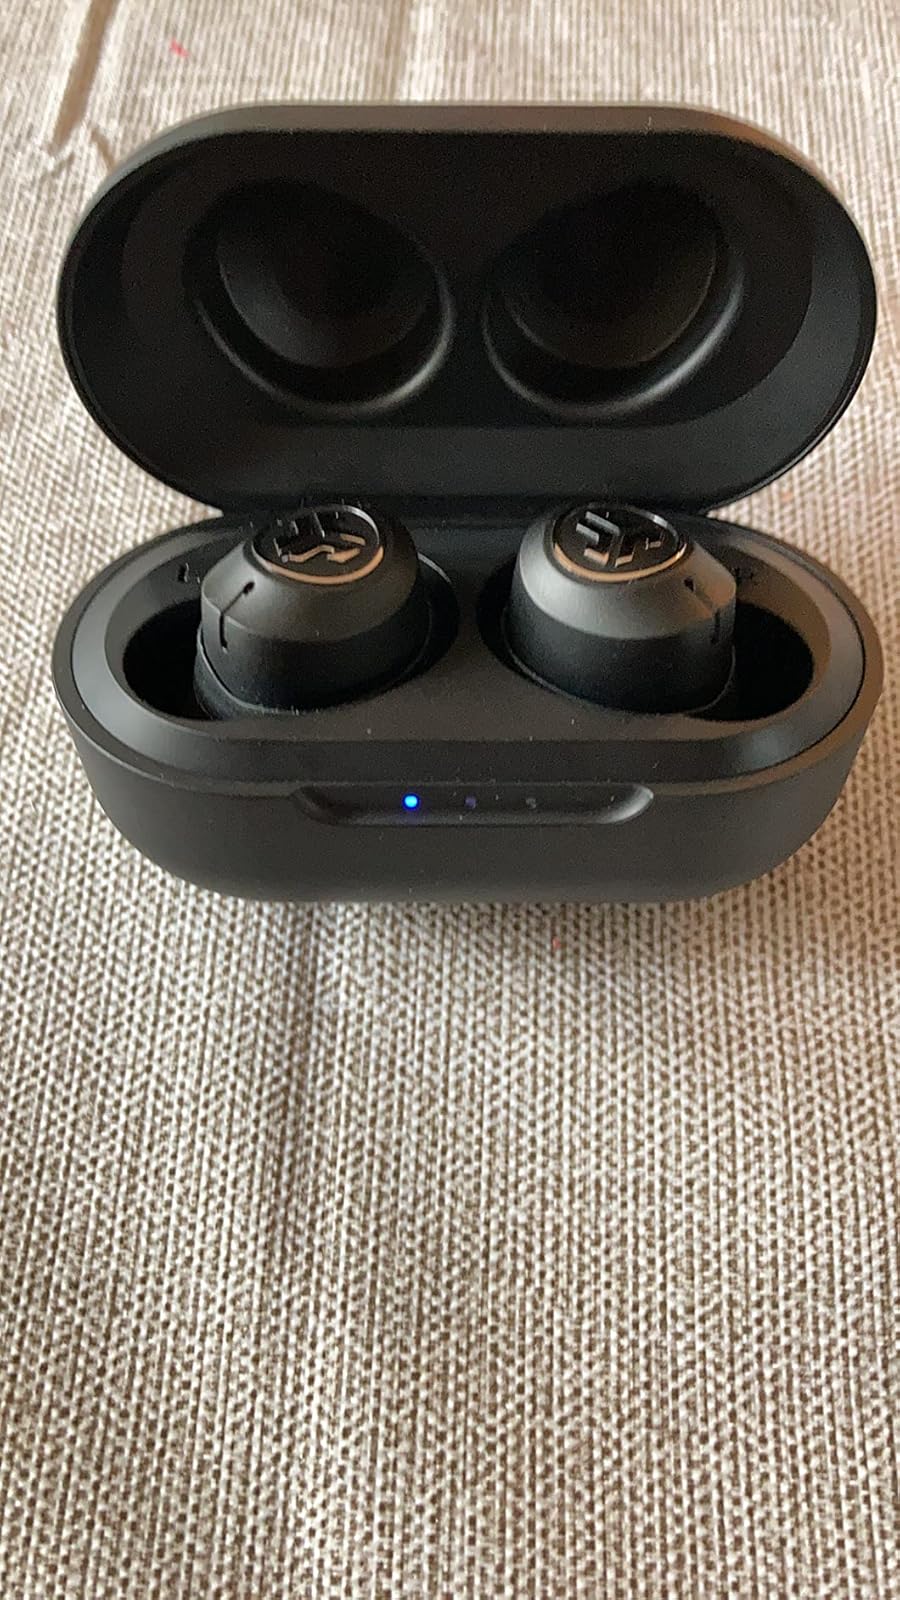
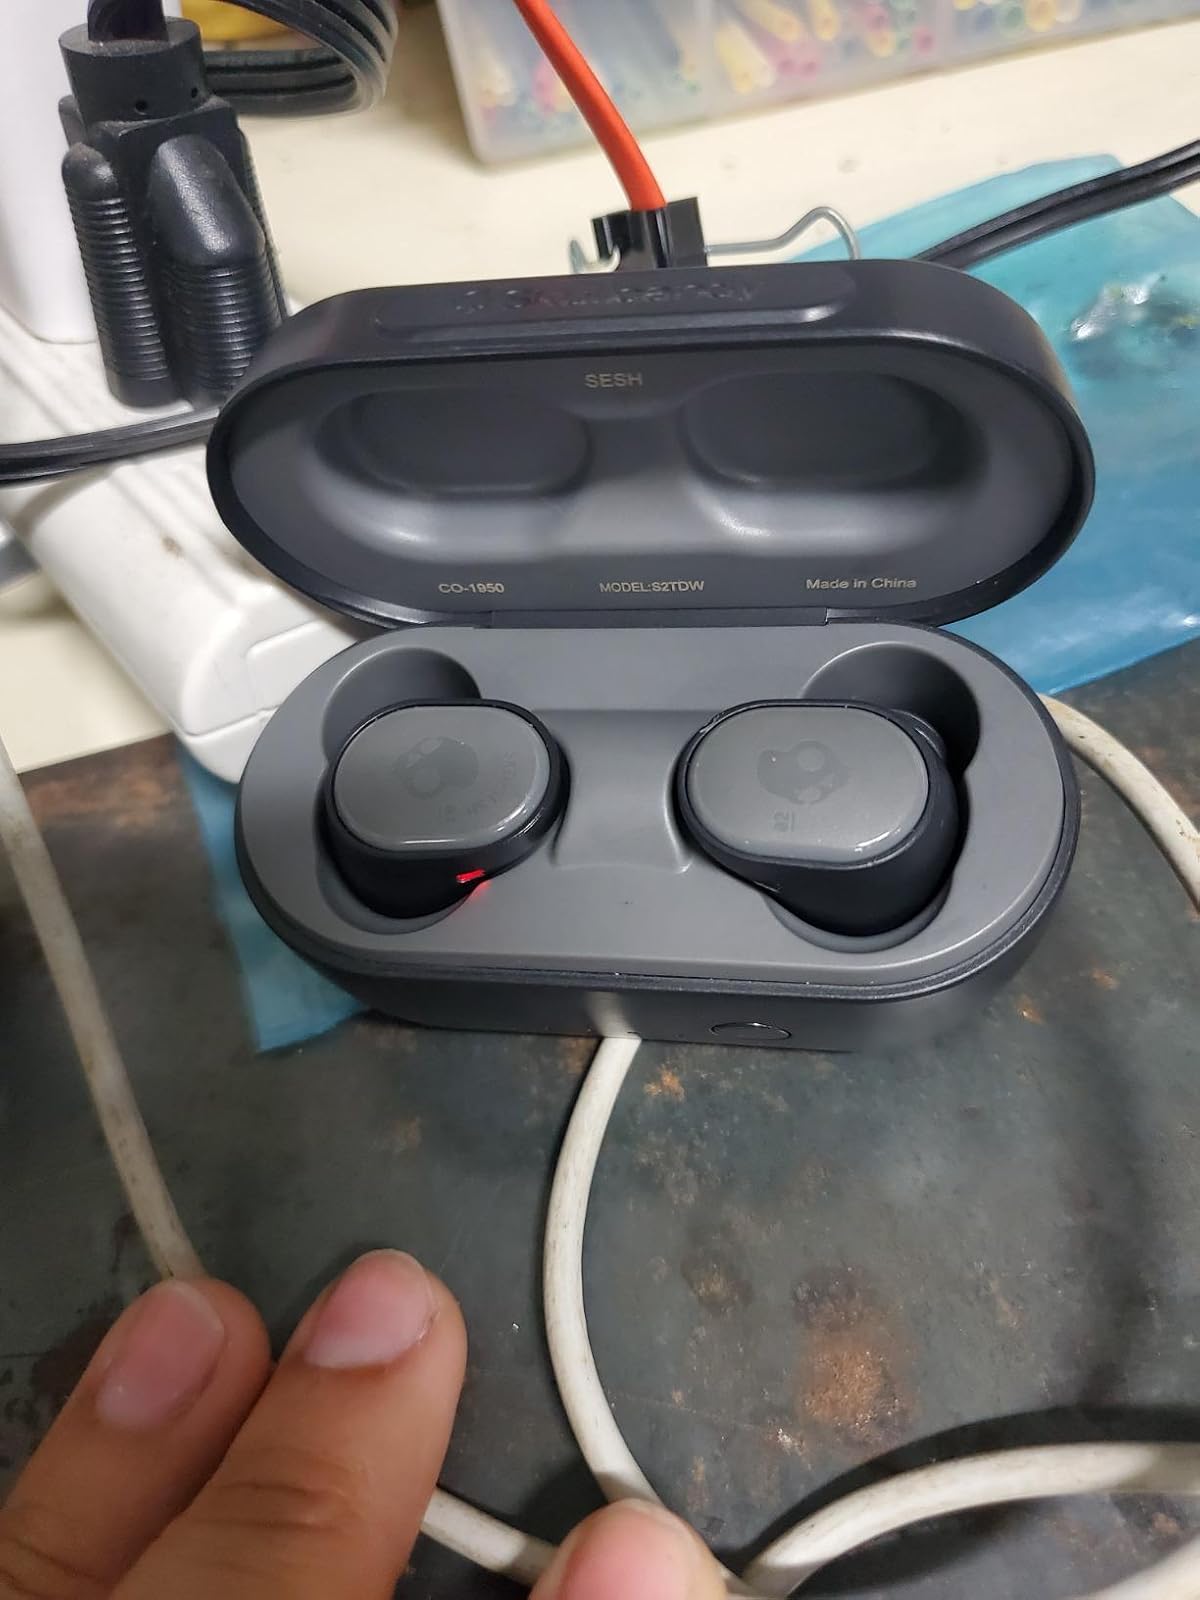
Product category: earbuds
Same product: no